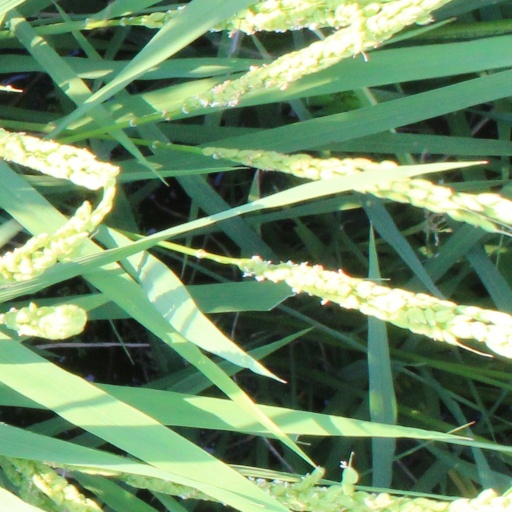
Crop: rice